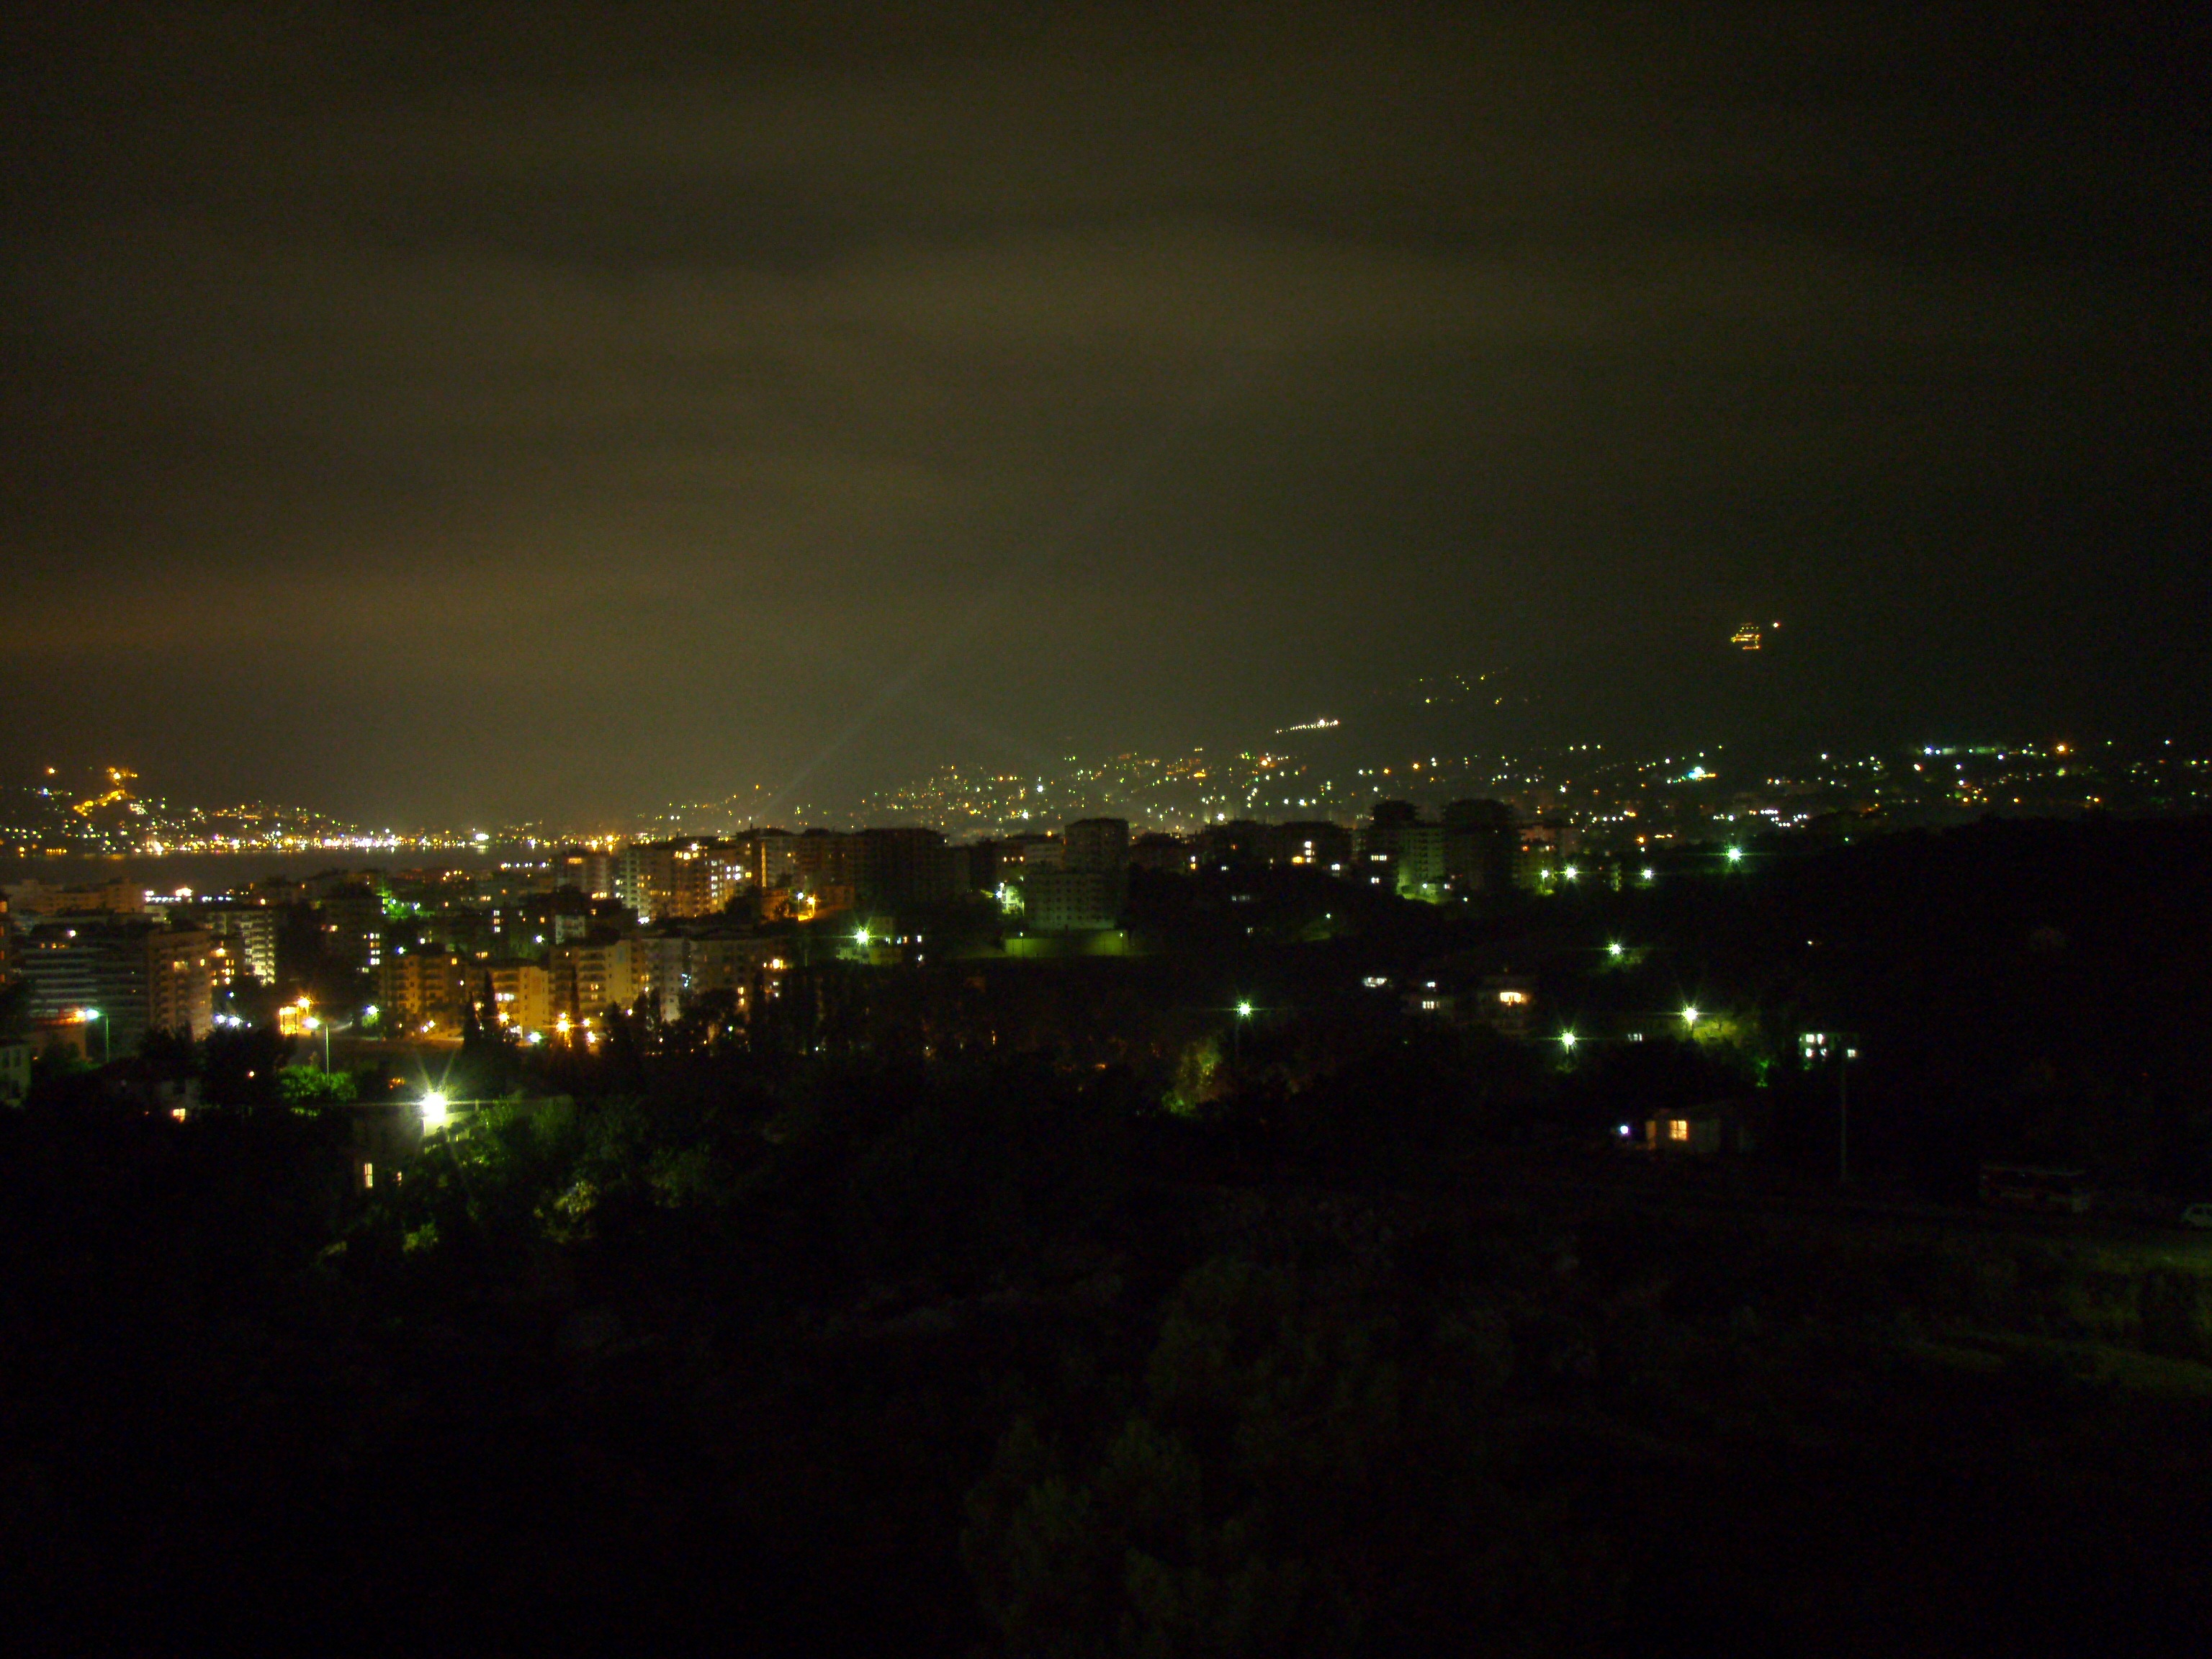
light, skyline, night, view, city, dark, dusk, evening, darkness, lights, turkey, antalya, atmosphere of earth